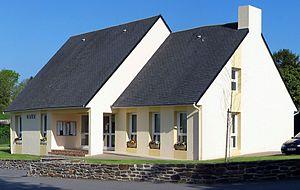
Mairie de Teurtheville-Hague
Teurthéville-Hague est une commune française, située dans le département de la Manche en région Normandie, peuplée de 1 059 habitants.